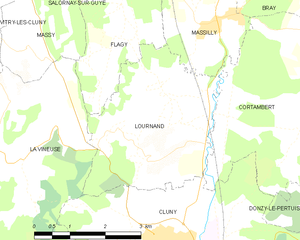
Carte des communes françaises